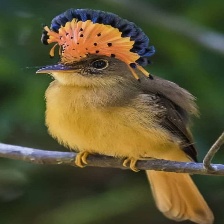
Species: ROYAL FLYCATCHER
Scientific name: ONYCHORHYNCHUS